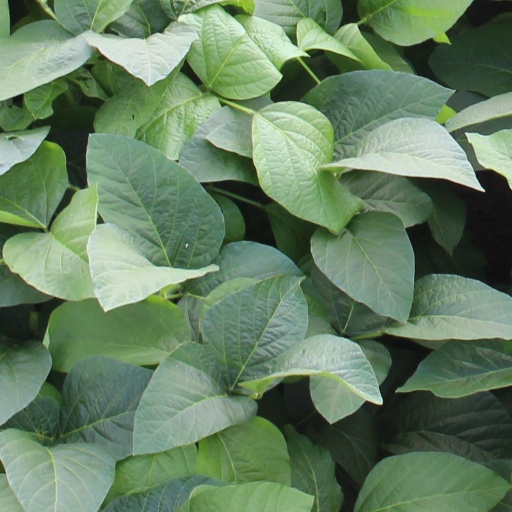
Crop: soybean